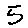
Label: 5